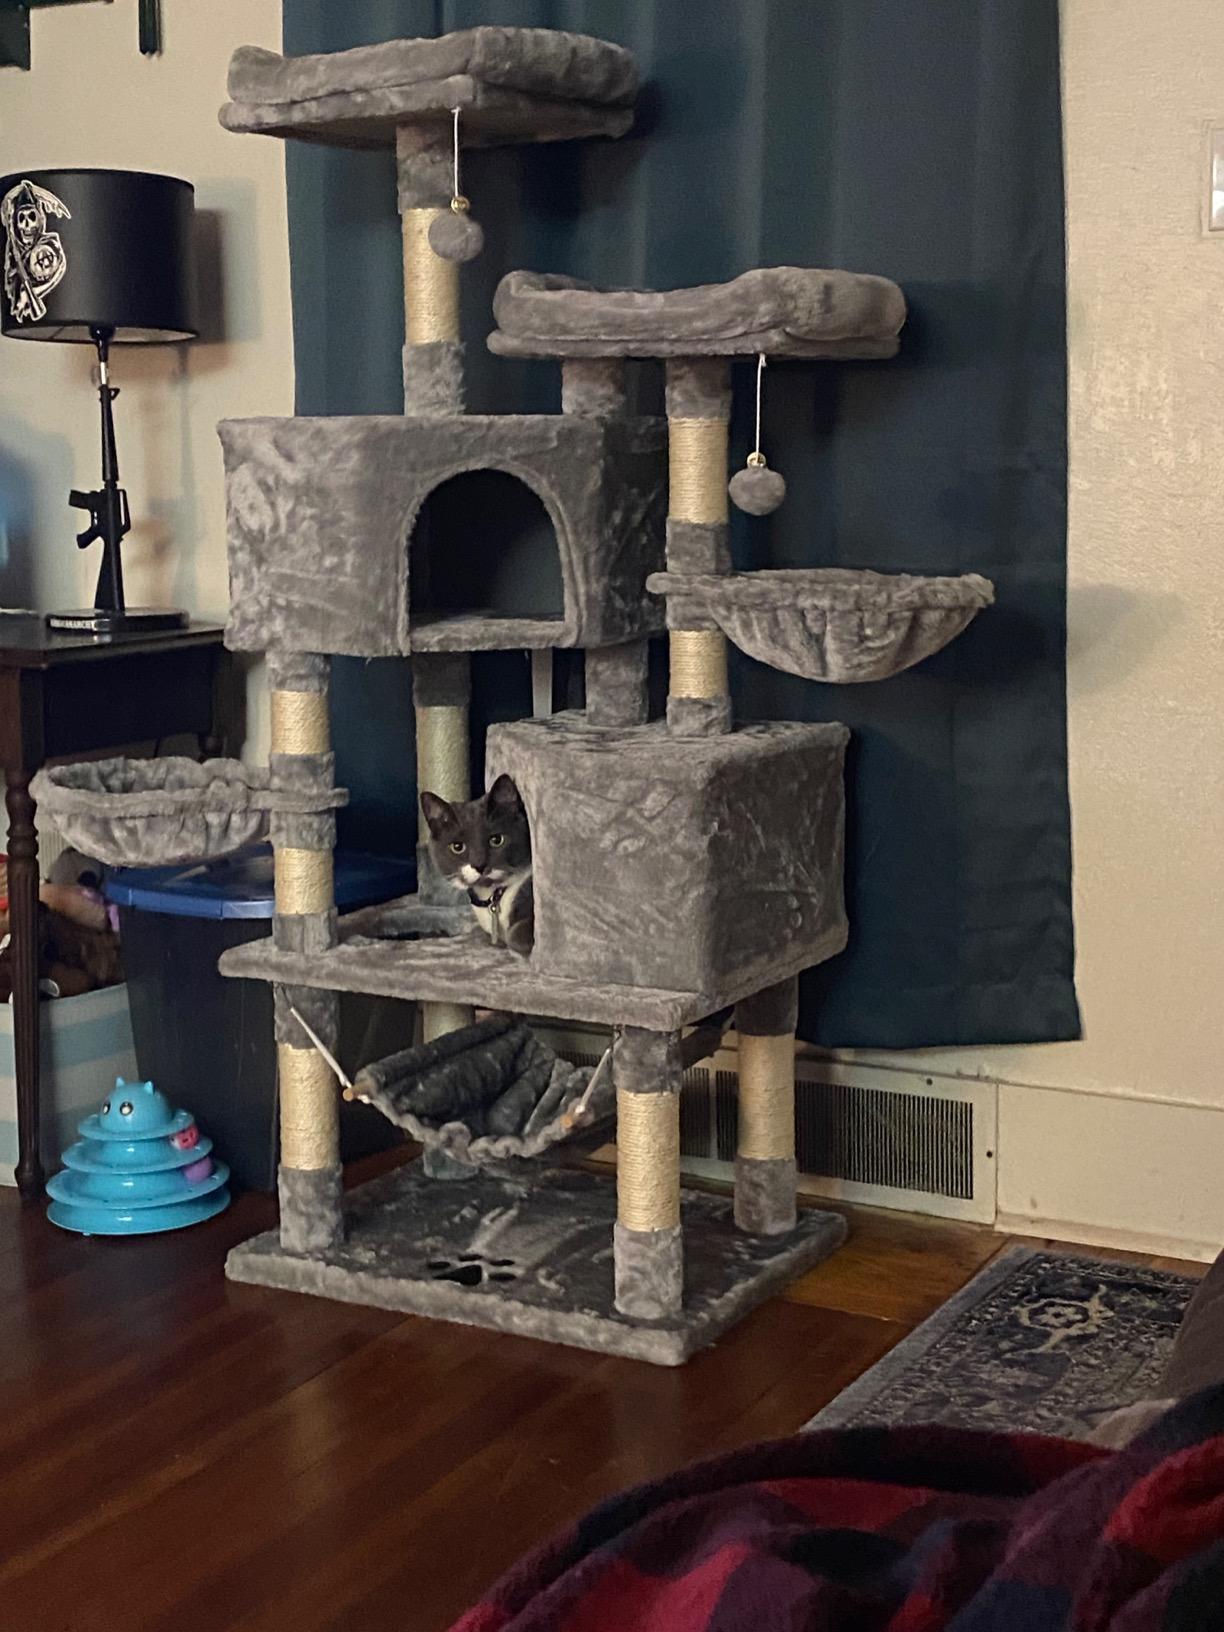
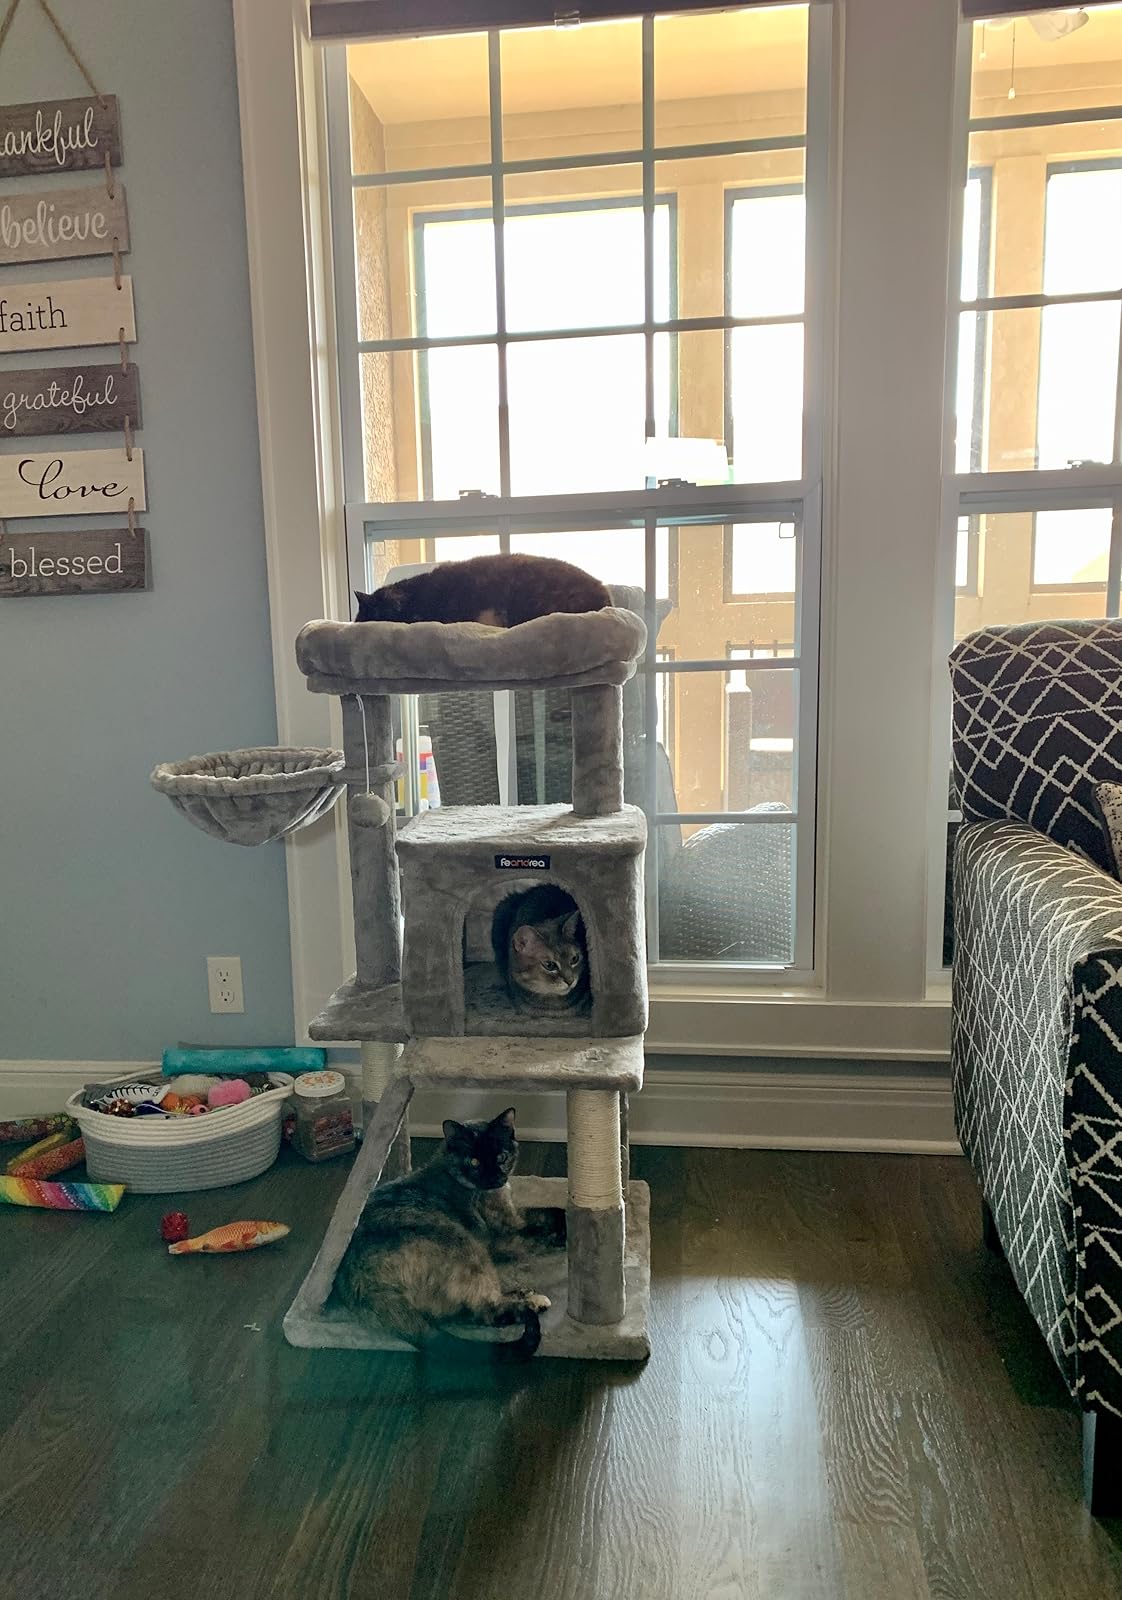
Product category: items_cat tree
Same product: no